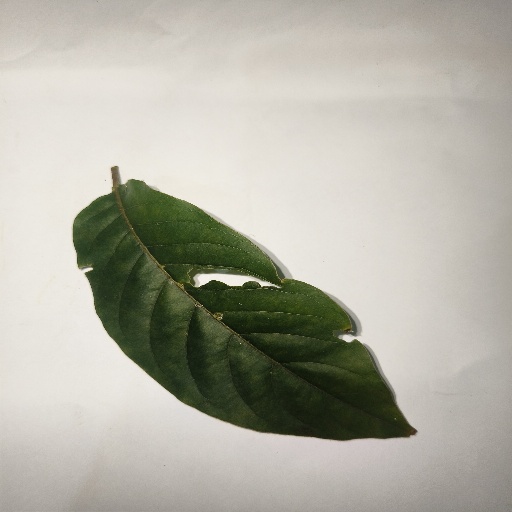
Species: HariTaki
Leaf condition: Shot Hole